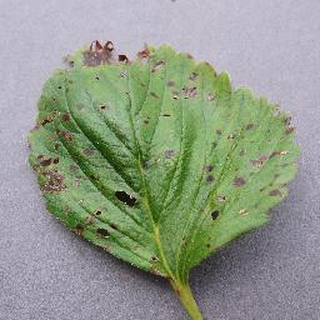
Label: strawberry_leaf_scorch